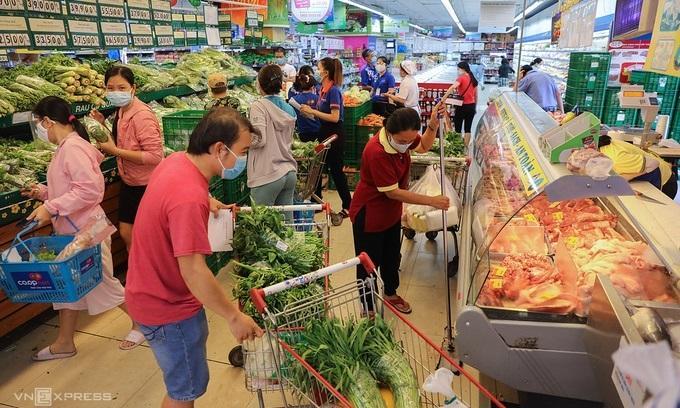
khu vực bán thịt nằm ở phía đối diện của khu vực bán rau